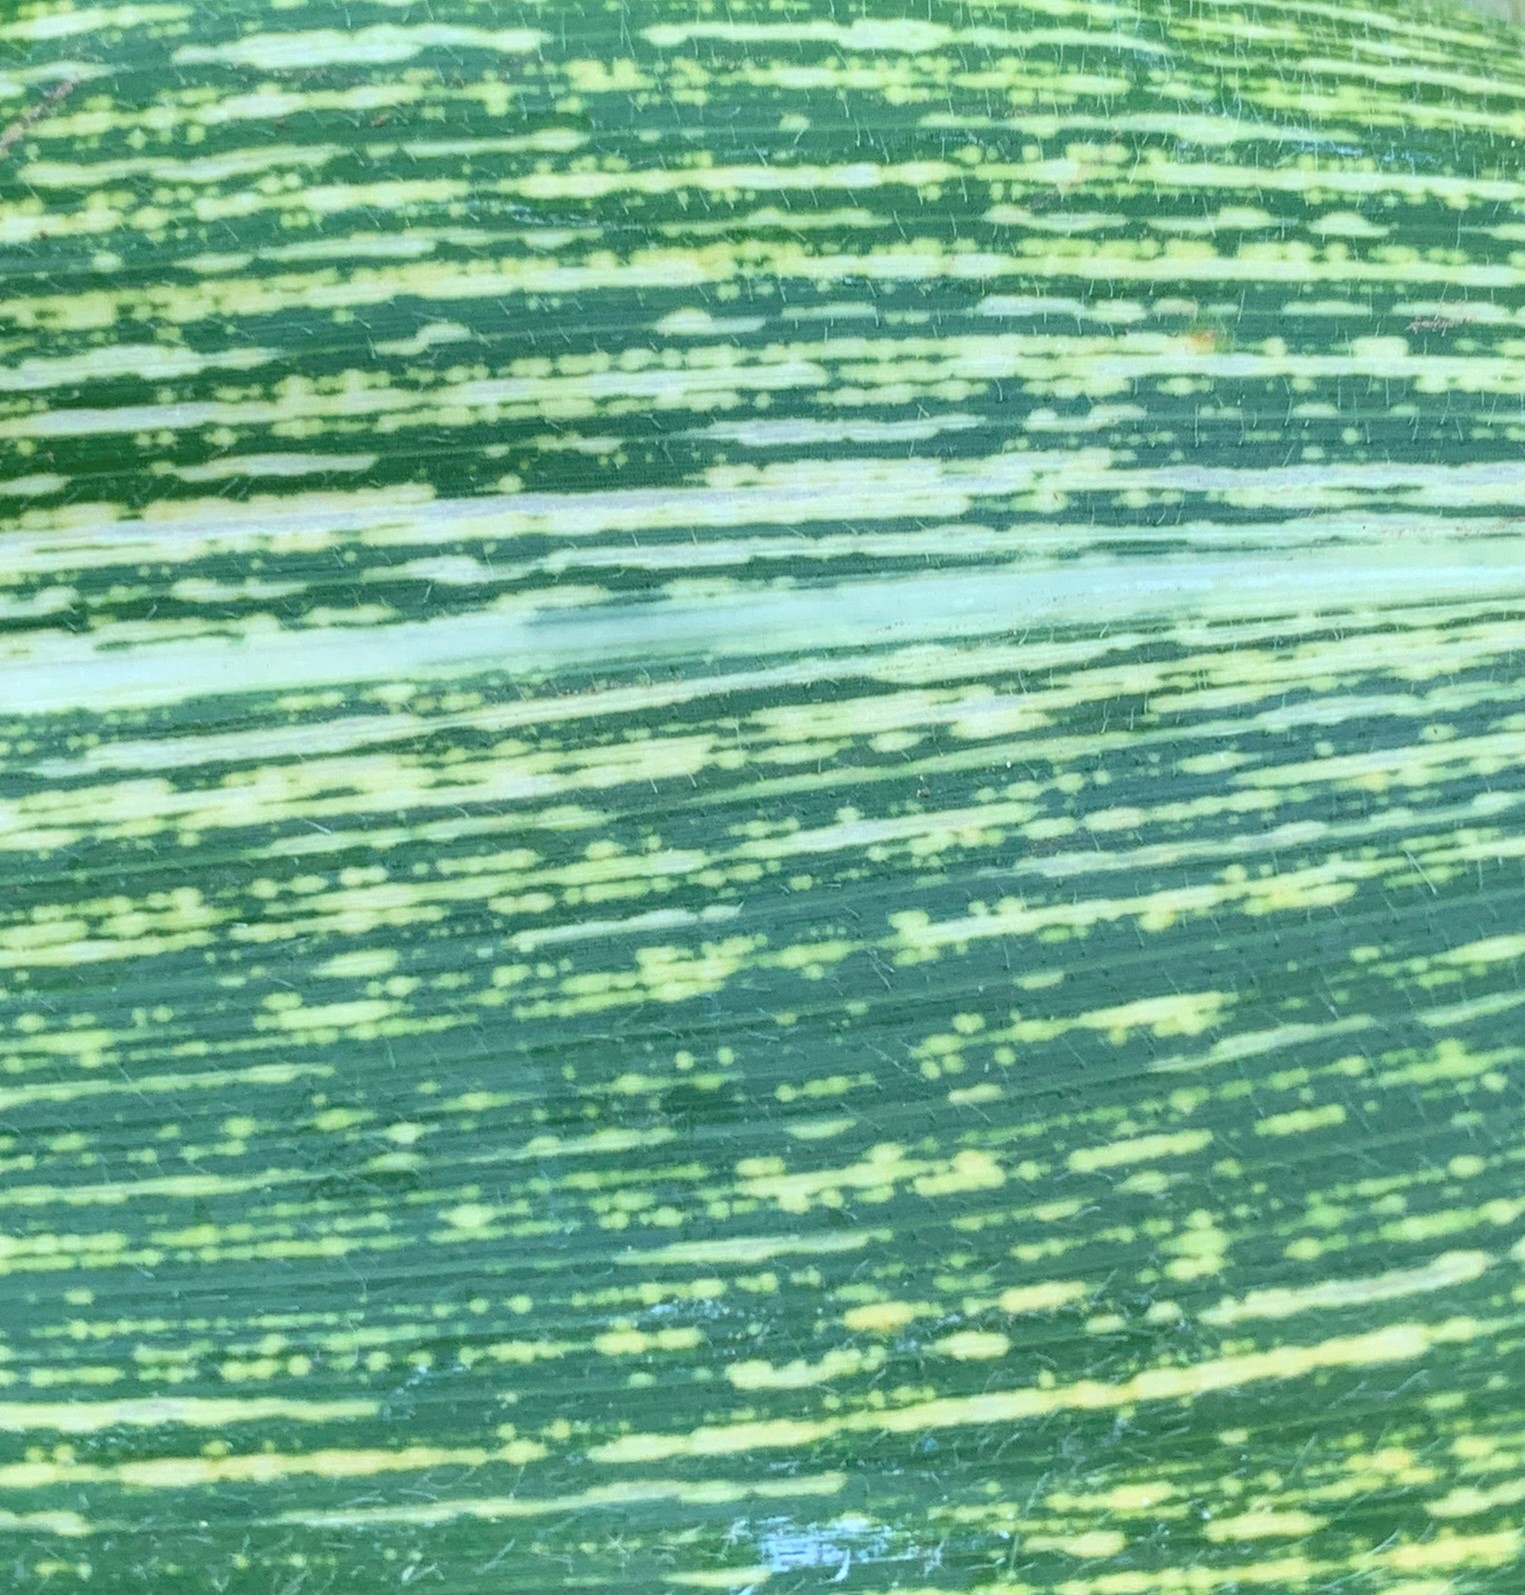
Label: MSV